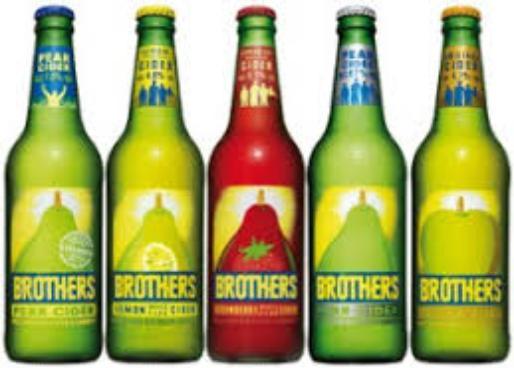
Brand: Brothers Cider
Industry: Food